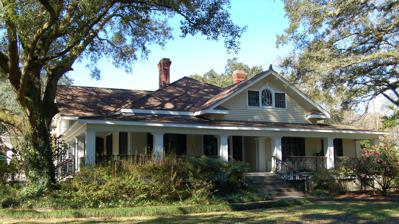
Building: Robert Penn Warren House
Country: United States of America
Year built: 1941
Historic house in Louisiana, United States United States historic place Robert Penn Warren House U.S. National Register of Historic Places Location 16381 Old Jefferson Highway, Prairieville, Louisiana Coordinates 30°18′30″N 90°58′25″W / 30.30823°N 90.9736°W / 30.30823; -90.9736 Area 7 acres (2.8 ha) Built c.1905 Architectural style Colonial Revival NRHP reference No. 92001732 Added to NRHP January 7, 1993 The Robert Penn Warren House , also known as Twin Oaks , is a historic house in Prairieville, Louisiana , U.S.. It was designed in the Colonial Revival architectural style , and it was built in c. 1905. It was the private residence of author Robert Penn Warren from 1941, when he bought the house, to 1942. During this period, the house received several alterations from its original plan. The house has been listed on the National Register of Historic Places on January 7, 1993. References